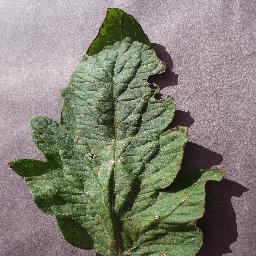
Label: Tomato___Target_Spot